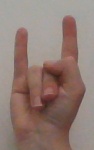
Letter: la